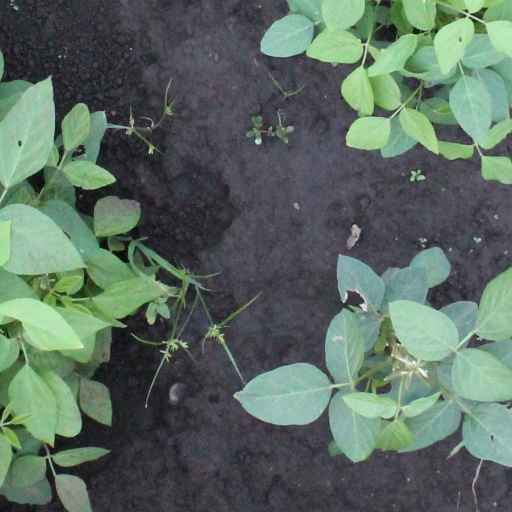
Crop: soybean